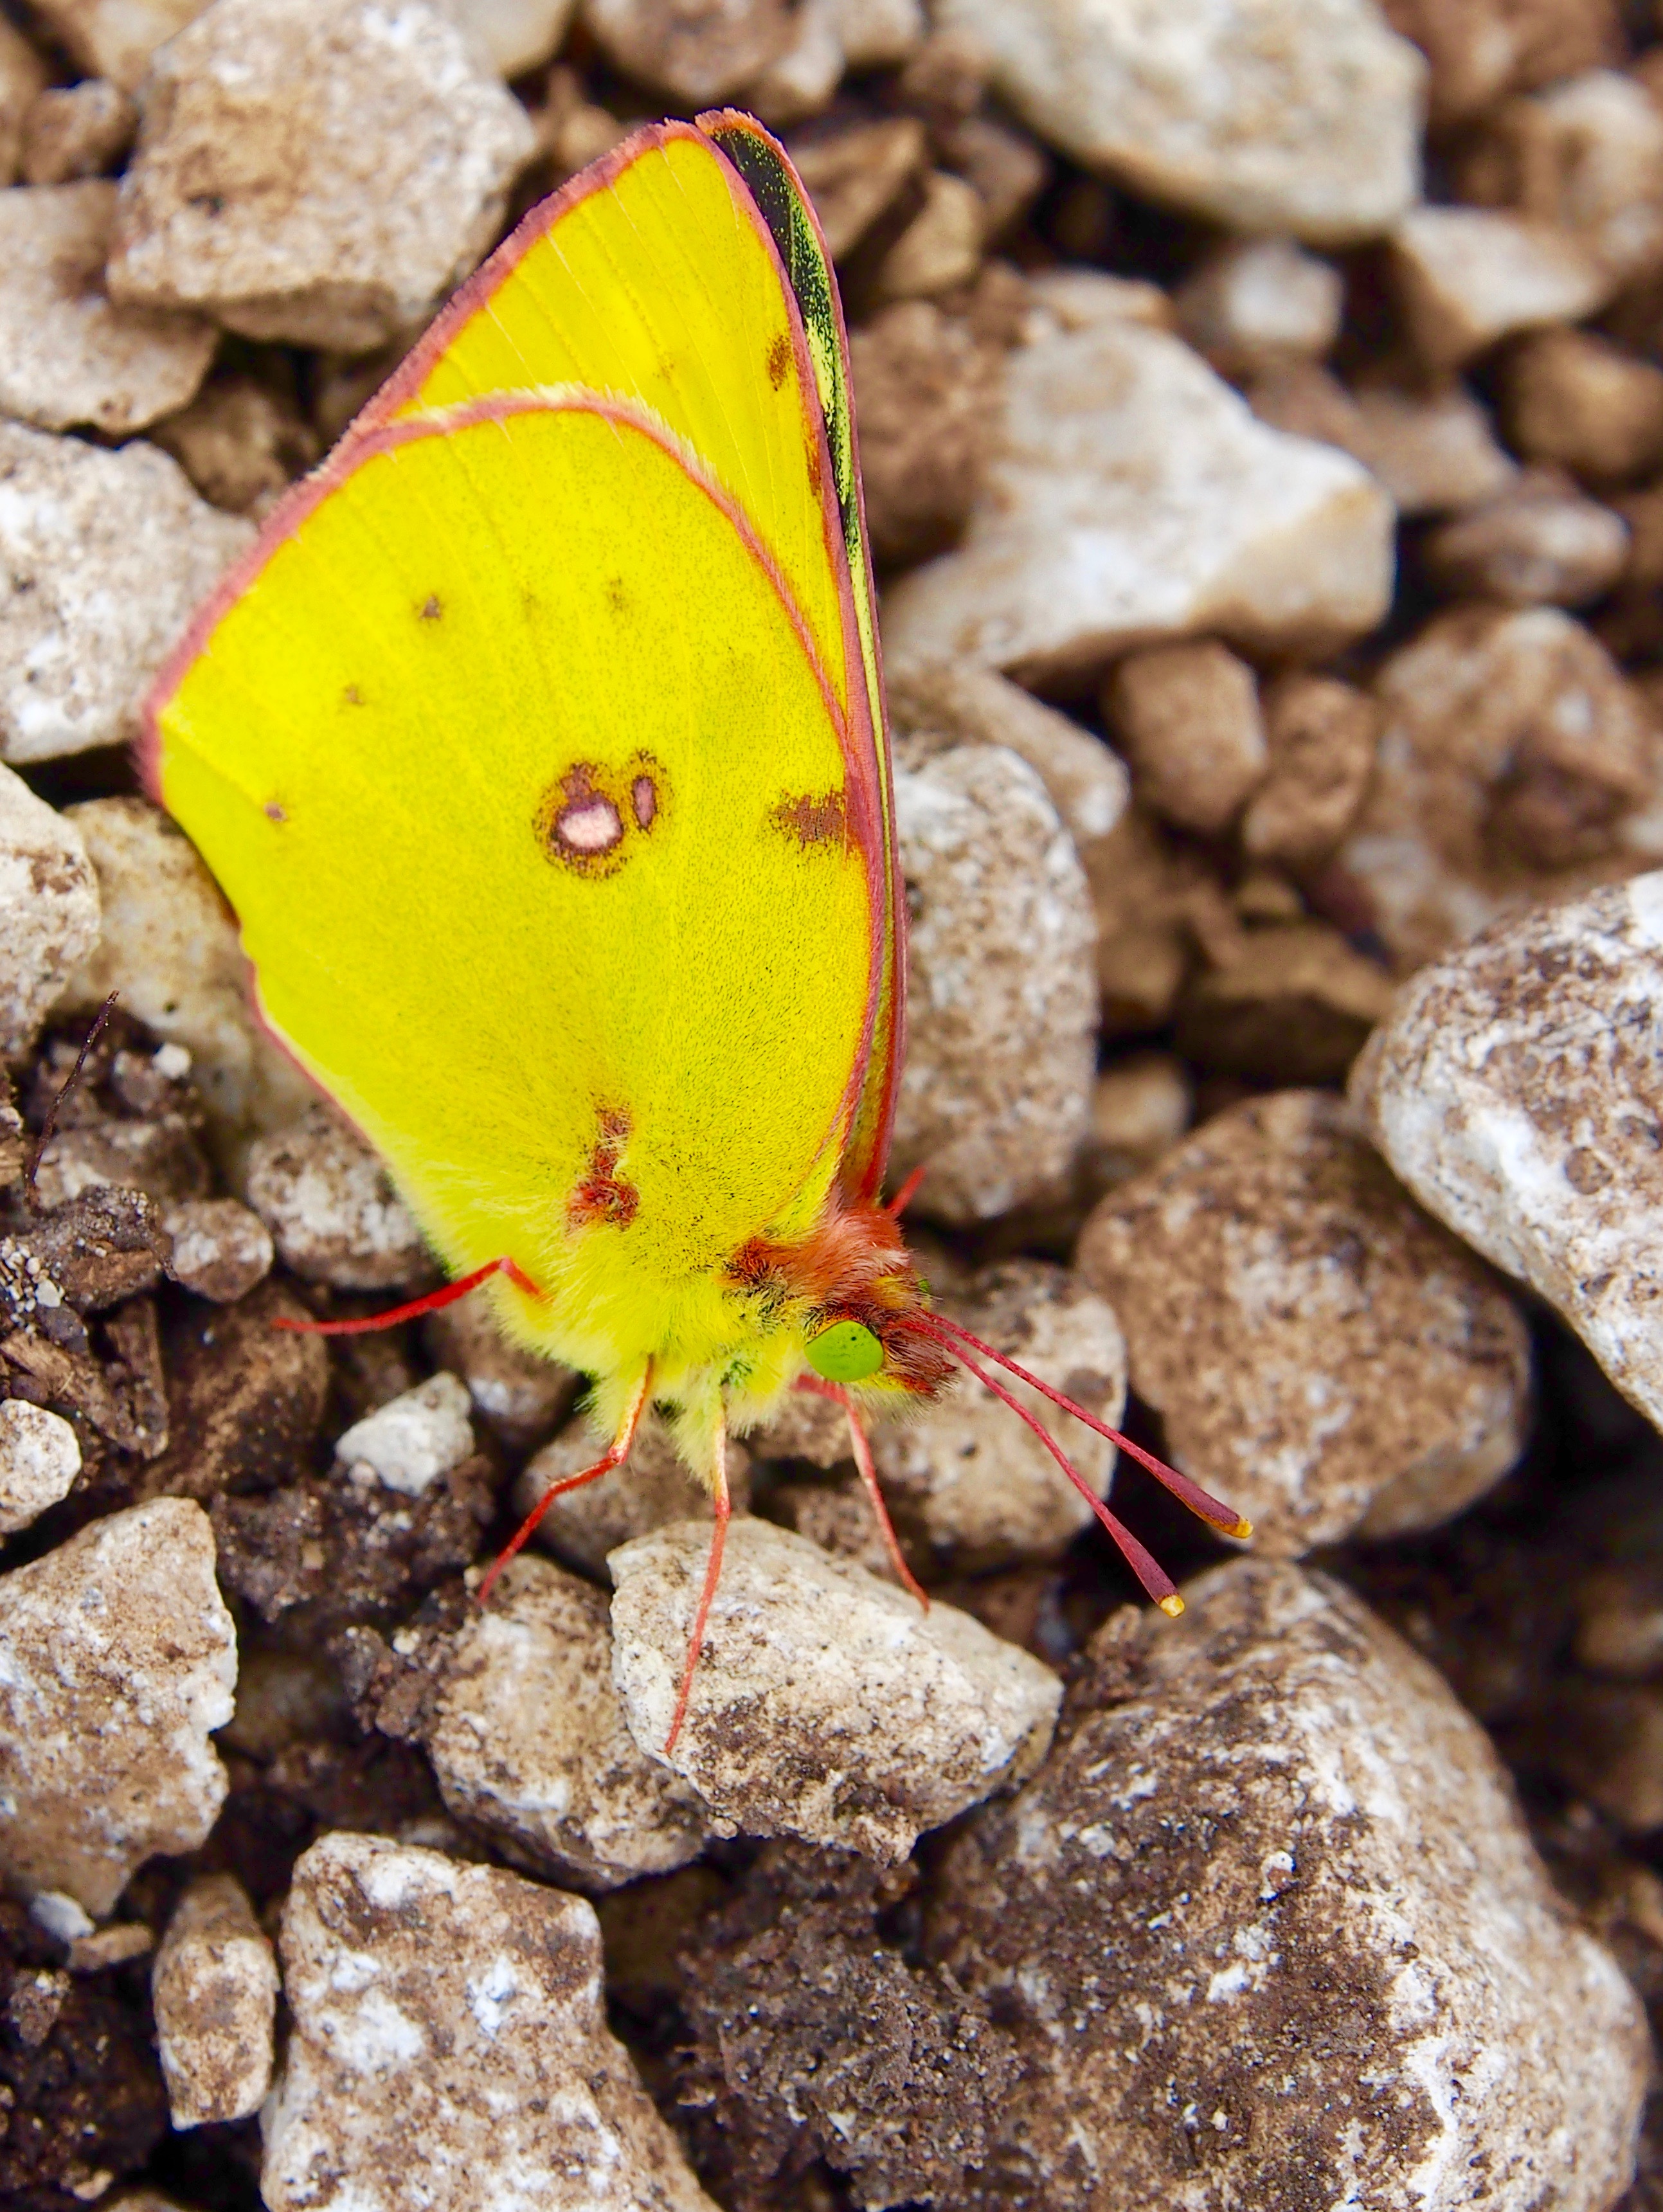
nature, photography, leaf, flower, france, wildlife, insect, macro, soil, butterfly, yellow, flora, fauna, invertebrate, close up, montagne, alpes, grenoble, chartreuse, isere, neron, macro photography, pollinator, moths and butterflies